12th Anti-Aircraft Brigade (United Kingdom)

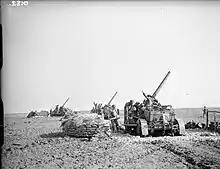
3-inch AA guns on cruciform travelling carriages.

Even after the Dunkirk evacuation ended a number of fighting formations and a large number of rear echelon units were still in France south of the Somme, and fresh British forces were being landed at France's western ports, covered by 3 AA Bde. The AASF's remaining bombers flew back to the UK, while its fighters moved to Nantes to cover this new concentration. 12 AA Brigade set off towards Nantes, its regiments 'trundling their old 3-inch guns at their maximum speed of 10 to 12 mph, though Vendôme, Le Mans and Rennes on the long haul westwards'. Sections of 53rd and 73rd AA Rgts provided temporary cover along the line of retreat. On arrival at Nantes 157 and 159 Btys, each with seven guns, and 7 S/L Bty (without searchlights), occupied positions on either side of the River Loire.